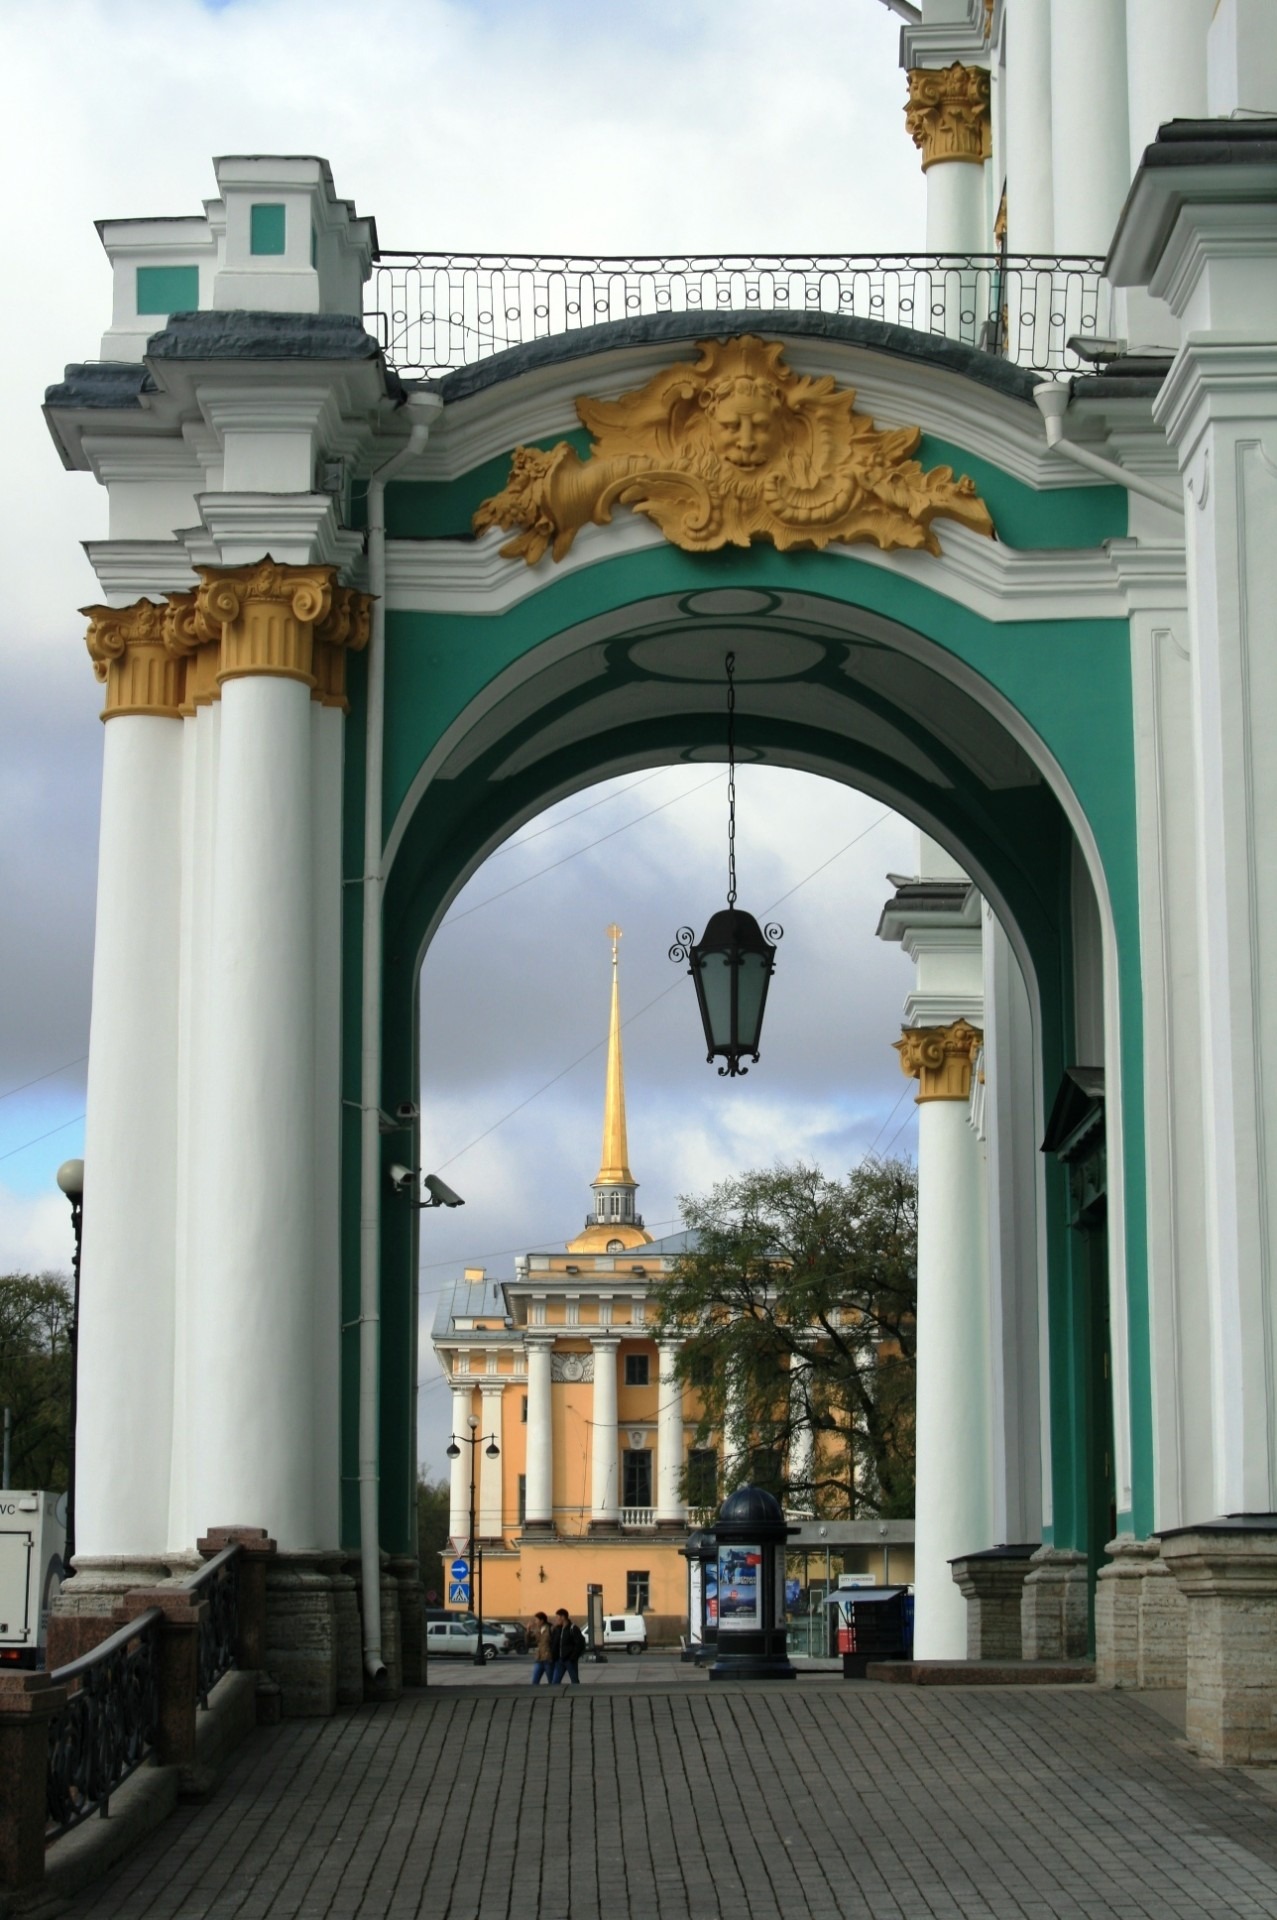
winter, architecture, structure, white, building, palace, arch, green, column, landmark, facade, historic, place of worship, ornate, decorative, arches, pillars, cultural